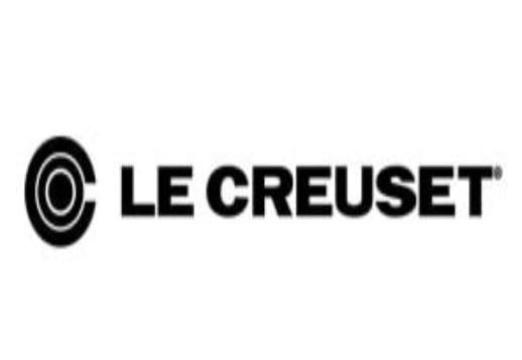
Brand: le creuset
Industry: Necessities